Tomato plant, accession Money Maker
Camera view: tilt-top (135 deg); turntable rotation: 150 degrees
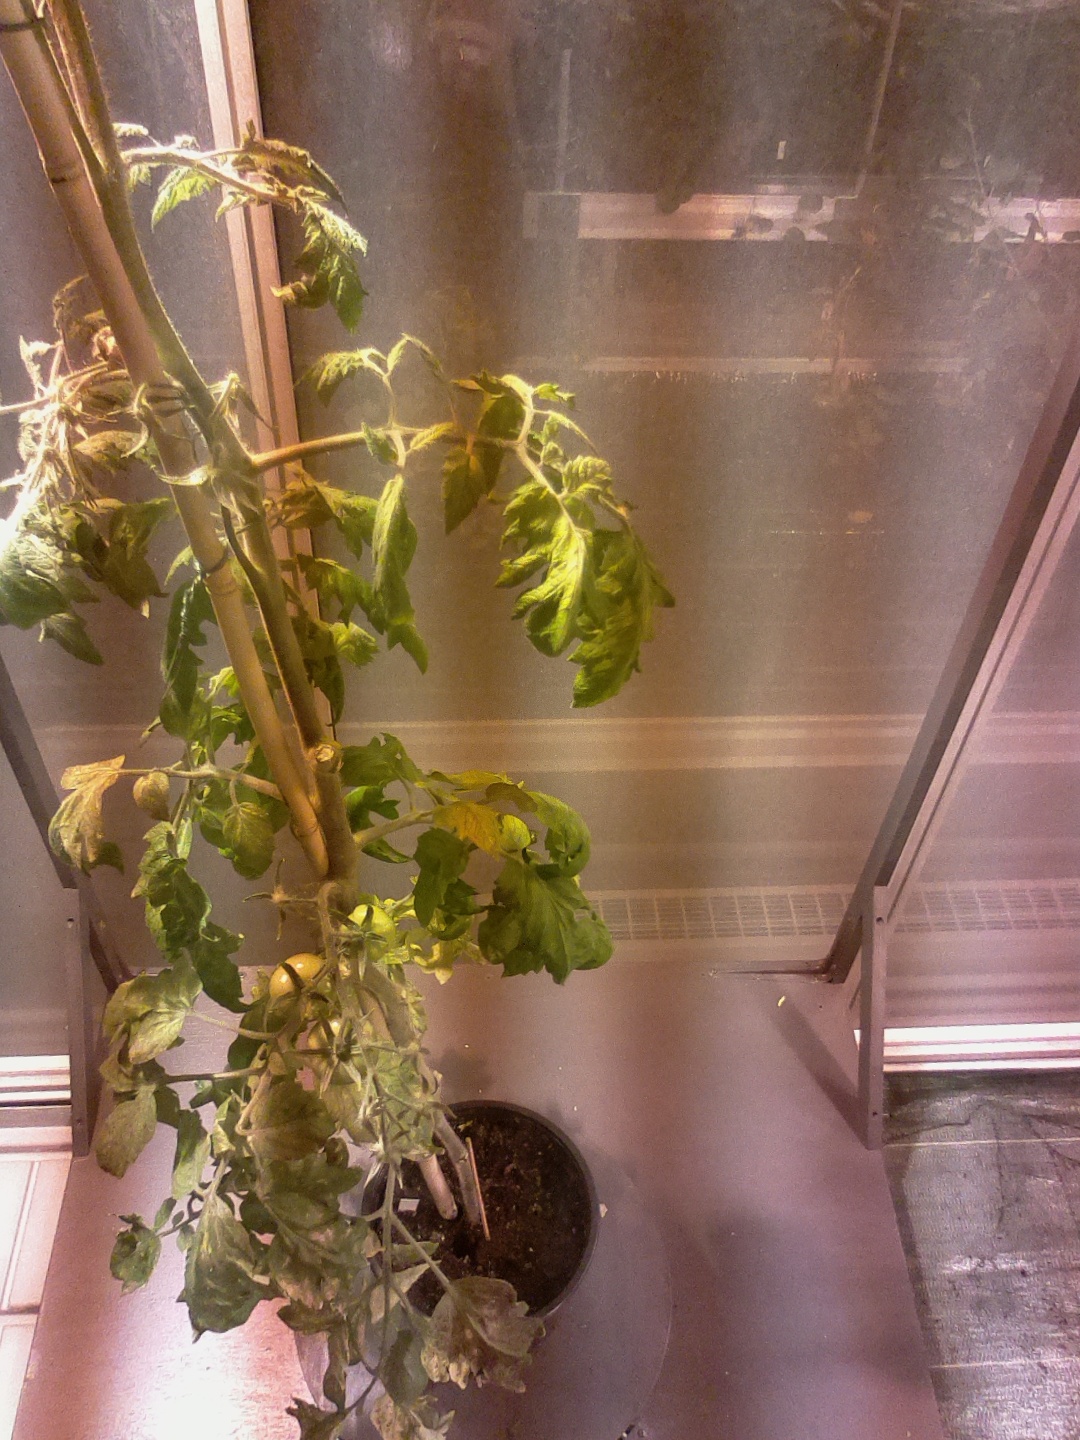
BBCH growth stage 75: 50%-60% of final fruit size